Cheung Chau Mini Great Wall

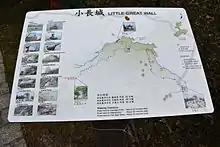
Map of the Mini Great Wall

The route provides some stunning precedence points for people to admire the South China Sea as well as up close and personal views of strangely shaped rocks peppering the trail. The locals have given some of the rock formations descriptive names.